Paradas Contínuas

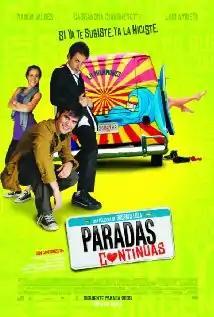
theatrical poster

Paradas Contínuas ( literally "Stop and Go") is a 2009 Mexican comedy film directed by Gustavo Loza and Germán Valdés III, Luis Arrieta and Cassandra Ciangherotti. The film is based on "Rapiditos Motorizados", an original story by Juan Meyer. The screenplay is by Meyer, adapted by Loza.